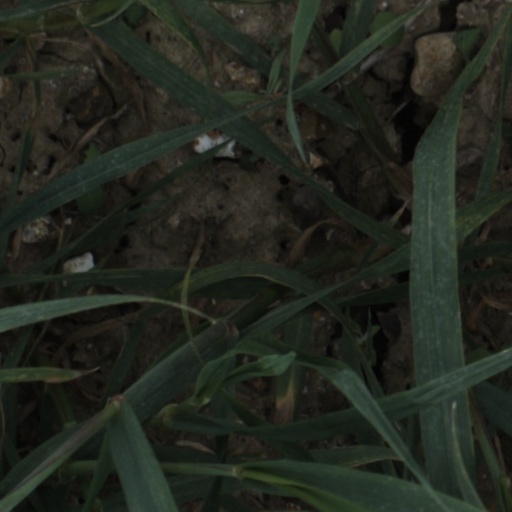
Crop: wheat